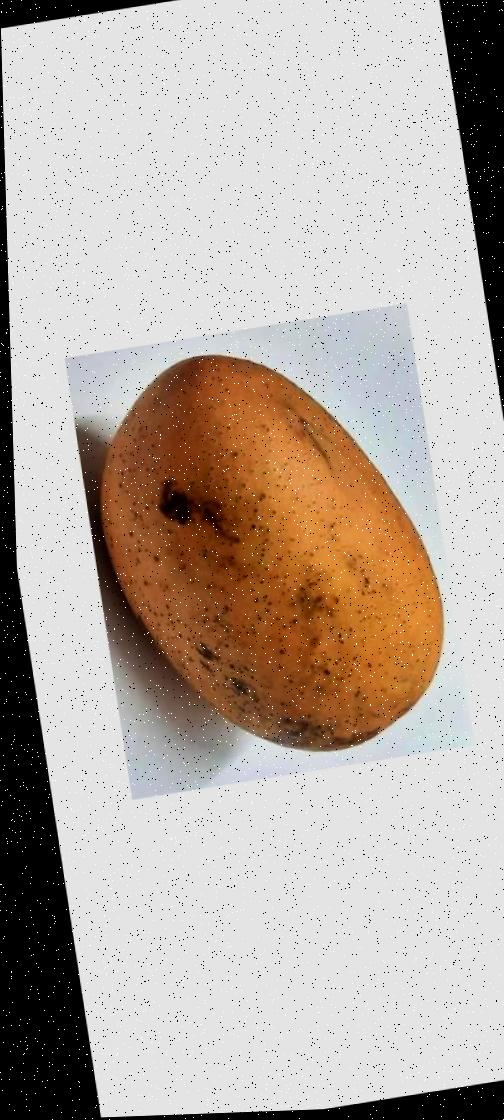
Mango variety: Ashshina Classic